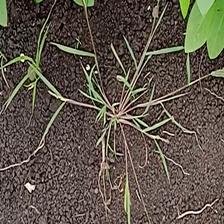
Weed species: Digitaria_SP_(Digitaria Sanguinalis )